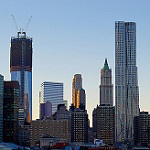
Scene: Outdoor